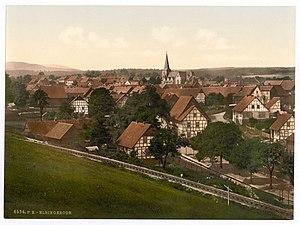
Elbingerode est un quartier de la ville d’Oberharz am Brocken, dans l'arrondissement de Harz en Saxe-Anhalt, en Allemagne.